Henri-Robert

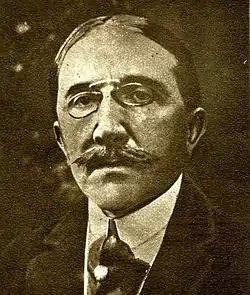
Henri-Robert

Henri-Robert (4 September 1863 – 12 May 1936) was a French lawyer, historian, and member of the Académie française in 1923.